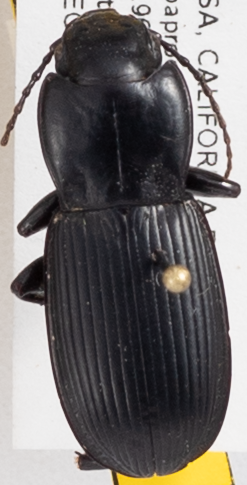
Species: Pterostichus serripes
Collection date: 2018-05-21
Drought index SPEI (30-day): -0.932
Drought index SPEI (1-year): -0.376
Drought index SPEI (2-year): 0.8